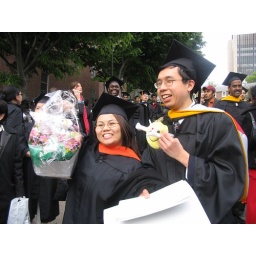
...joined by annesa and big bouquet of flowers